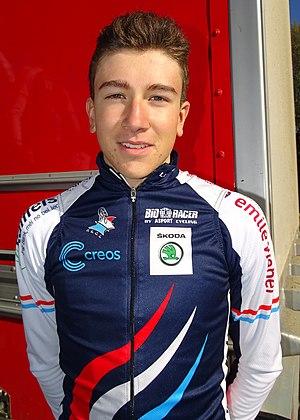
Reportage réalisé le dimanche 10 avril à l'occasion du départ du Paris-Roubaix juniors 2016 à Saint-Amand-les-Eaux, France.
Michel Ries, né le 11 mars 1998, est un coureur cycliste luxembourgeois, membre de l'équipe Trek-Segafredo.